Frome

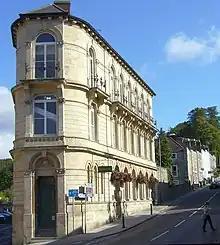
Frome Museum on North Parade

Frome has a vibrant arts scene. The high-point is the annual ten-day Frome Festival in July, which in recent years has included more than 160 events held at various venues in and around the town. The town is host to a number of artists, many of whom open their studios to the public during the Festival. The event includes a Children's Festival.